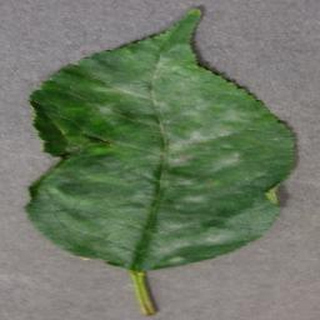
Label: cherry_powdery_mildew